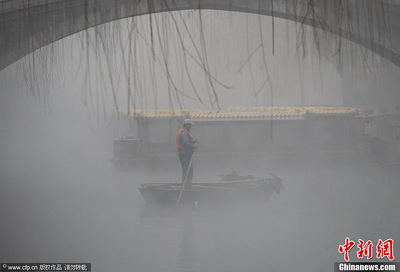
Weather: foggy or hazy